VMAT-203

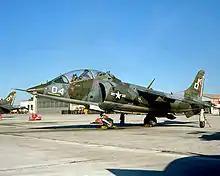
TAV-8A from VMAT-203 at Cherry Point in 1978.

Marine Attack Training Squadron 203 and its predecessors date back to 1947. VMT-1 began the evolution in 1947 as an independent squadron and shortly thereafter became part of Marine Training Group 20. Subsequent evolutions were as a unit of Force Aviation Headquarters Group until 1958, at which time VMT-1 again became a separate squadron of the 2nd Marine Aircraft Wing. Equipped with the TF-9J "Cougar", and the T-33 Shooting Star, and conducted training in swept-wing refresher/ transition, instrument procedures, and instrument ground school.